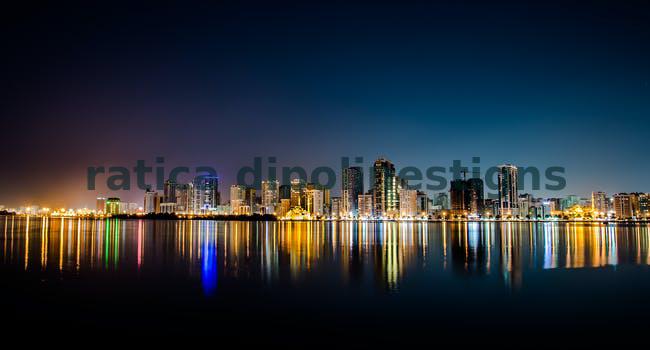
Label: Watermark